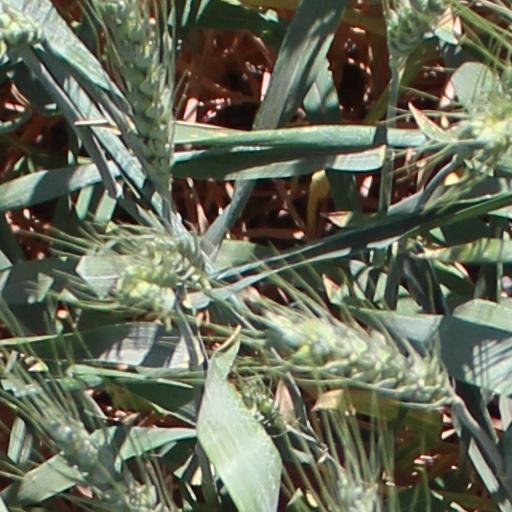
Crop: wheat